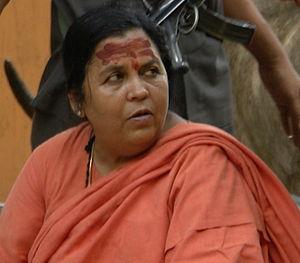
Uma Bharti, femme politique Indienne. Pachmarhi, Madhya Pradesh, Inde.